Minya, Egypt

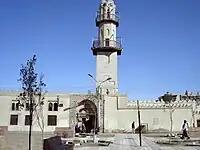
El-Amrawy Mosque, built in the 11th Century, an outstanding example of Fatimid Islamic architecture of the time, with a remarkable structural and decorative use of stonemasonry

Like Pharaohs, rulers of the Oryx nome were deeply concerned with their lives after death. Because the pyramid building age was over or maybe because they could not afford to construct their own pyramids, they chose the limestone cliffs of the eastern desert overlooking a gentle curve in the Nile as an ideal spot on which to carve their tombs. These chapel-tombs at Beni Hasan are the only remnant of the era. Today these thirty nine rock-cut tombs can be visited in the limestone cliffs above the modern day village of Beni Hasan. Though not as great and magnificent as other monuments of ancient Egypt, the Beni Hasan tombs are extremely important as their walls reveal more information about life in Egypt 4,000 years ago more than any other monument in Egypt. In fact these tombs provide more insight about daily life in Egypt than about the rulers who constructed them.